Casey Roderick

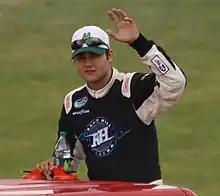
Roderick at Road America in 2012

Casey Roderick (born August 8, 1992) is an American professional stock car racing driver. He currently competes in The Southern Super Series competition across the south east and various short tracks all over the country.